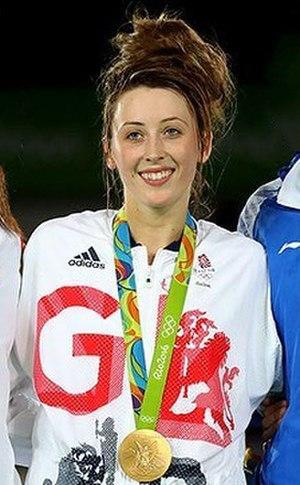
Jade Louise Jones OBE, née le 21 mars 1993 à Bodelwyddan au pays de Galles, est une taekwondoïste galloise. Jade Jones est double championne olympique en -57 kg, championne olympique de la jeunesse, championne du monde, double championne d'Europe, victorieuse des jeux européens ainsi que de 8 WT Grands Prix.